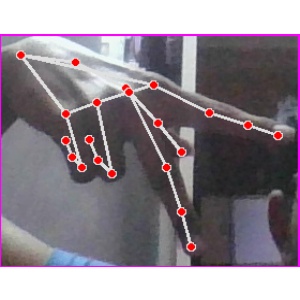
अक्षर: प